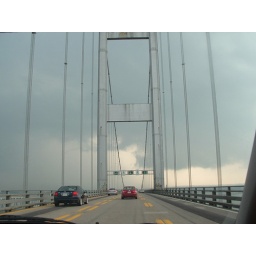
Storm clouds over the bay bridge